Oflag II-D

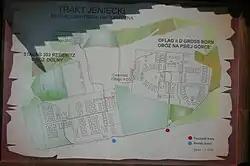
Plan of the camp in Polish

Oflag II-D Gross Born (Grossborn-Westfalenhof) was a World War II German prisoner-of-war camp located at Gross Born, Pomerania (now Borne Sulinowo, West Pomeranian Voivodeship, Poland), near Westfalenhof (Kłomino). It housed Polish and French officers.